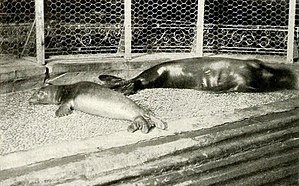
Karibisk munkesæl / Adfærd og økologi / Reproduktion og levetid
To unge sæler i New York Aquarium, 1910
Den Karibiske munkesæl var en sælart hjemmehørende i Caribien. Den betragtes nu som uddød. Fangst af sælerne til produktion af olie og overfiskning af deres fødekilder er de formodede årsager til at de blev udryddet. Den sidste bekræftede observation af karibisk munkesæl var i 1952 på Serranilla Bank, mellem Jamaica og Nicaragua.I 2008 blev arten officielt erklæret uddød af USA efter en omfattende eftersøgning, der varede i omkring fem år. Karibiske munkesæler var tæt beslægtet med stillehavsmunkesæler, der lever omkring Hawaii, og middelhavsmunkesæler.